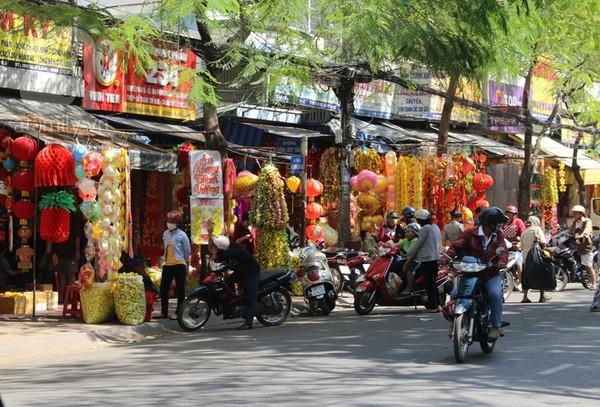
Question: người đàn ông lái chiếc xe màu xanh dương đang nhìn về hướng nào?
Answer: người đàn ông đang nhìn về phía sau bên trái